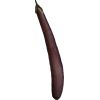
Label: eggplant_long